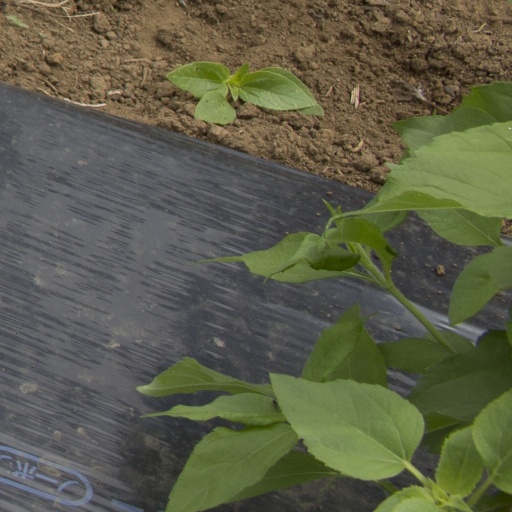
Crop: Jerusalem artichoke